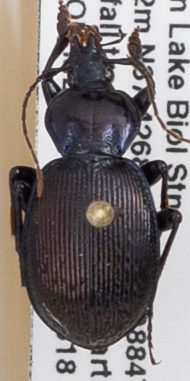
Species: Sphaeroderus stenostomus lecontei
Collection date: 2019-06-18
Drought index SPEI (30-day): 0.36
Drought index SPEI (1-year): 2.09
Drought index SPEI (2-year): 2.09